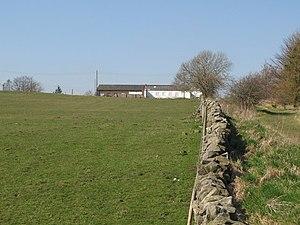
Cet article porte sur les forts et autres structures du mur d'Hadrien, système de fortifications fait de pierre et de terre et édifié de 122 à environ 128 dans l'ancienne province romaine de Bretagne, aujourd'hui en Cumbria et Northumberland dans le nord de l'Angleterre.